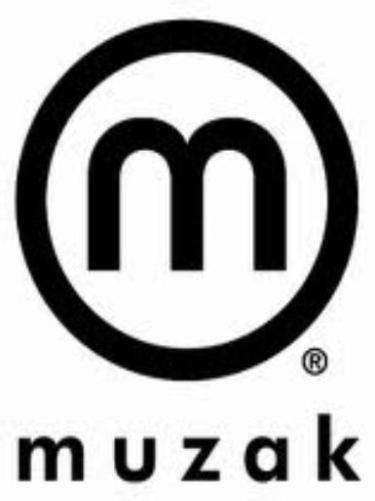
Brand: muzak-2
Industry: Clothes